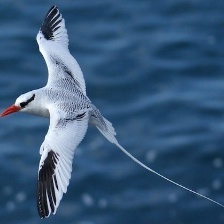
Species: RED BILLED TROPICBIRD
Scientific name: PHAETHON AETHEREU